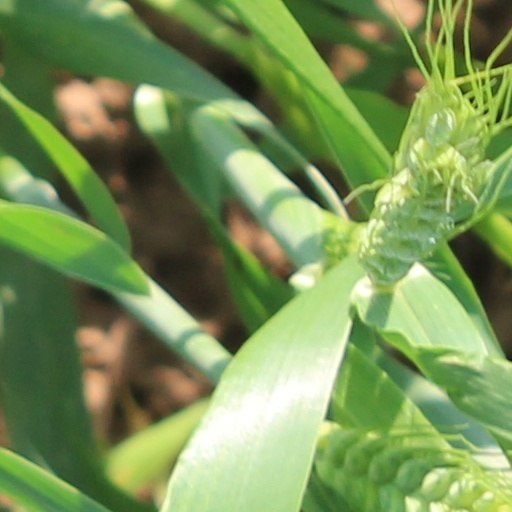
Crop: wheat